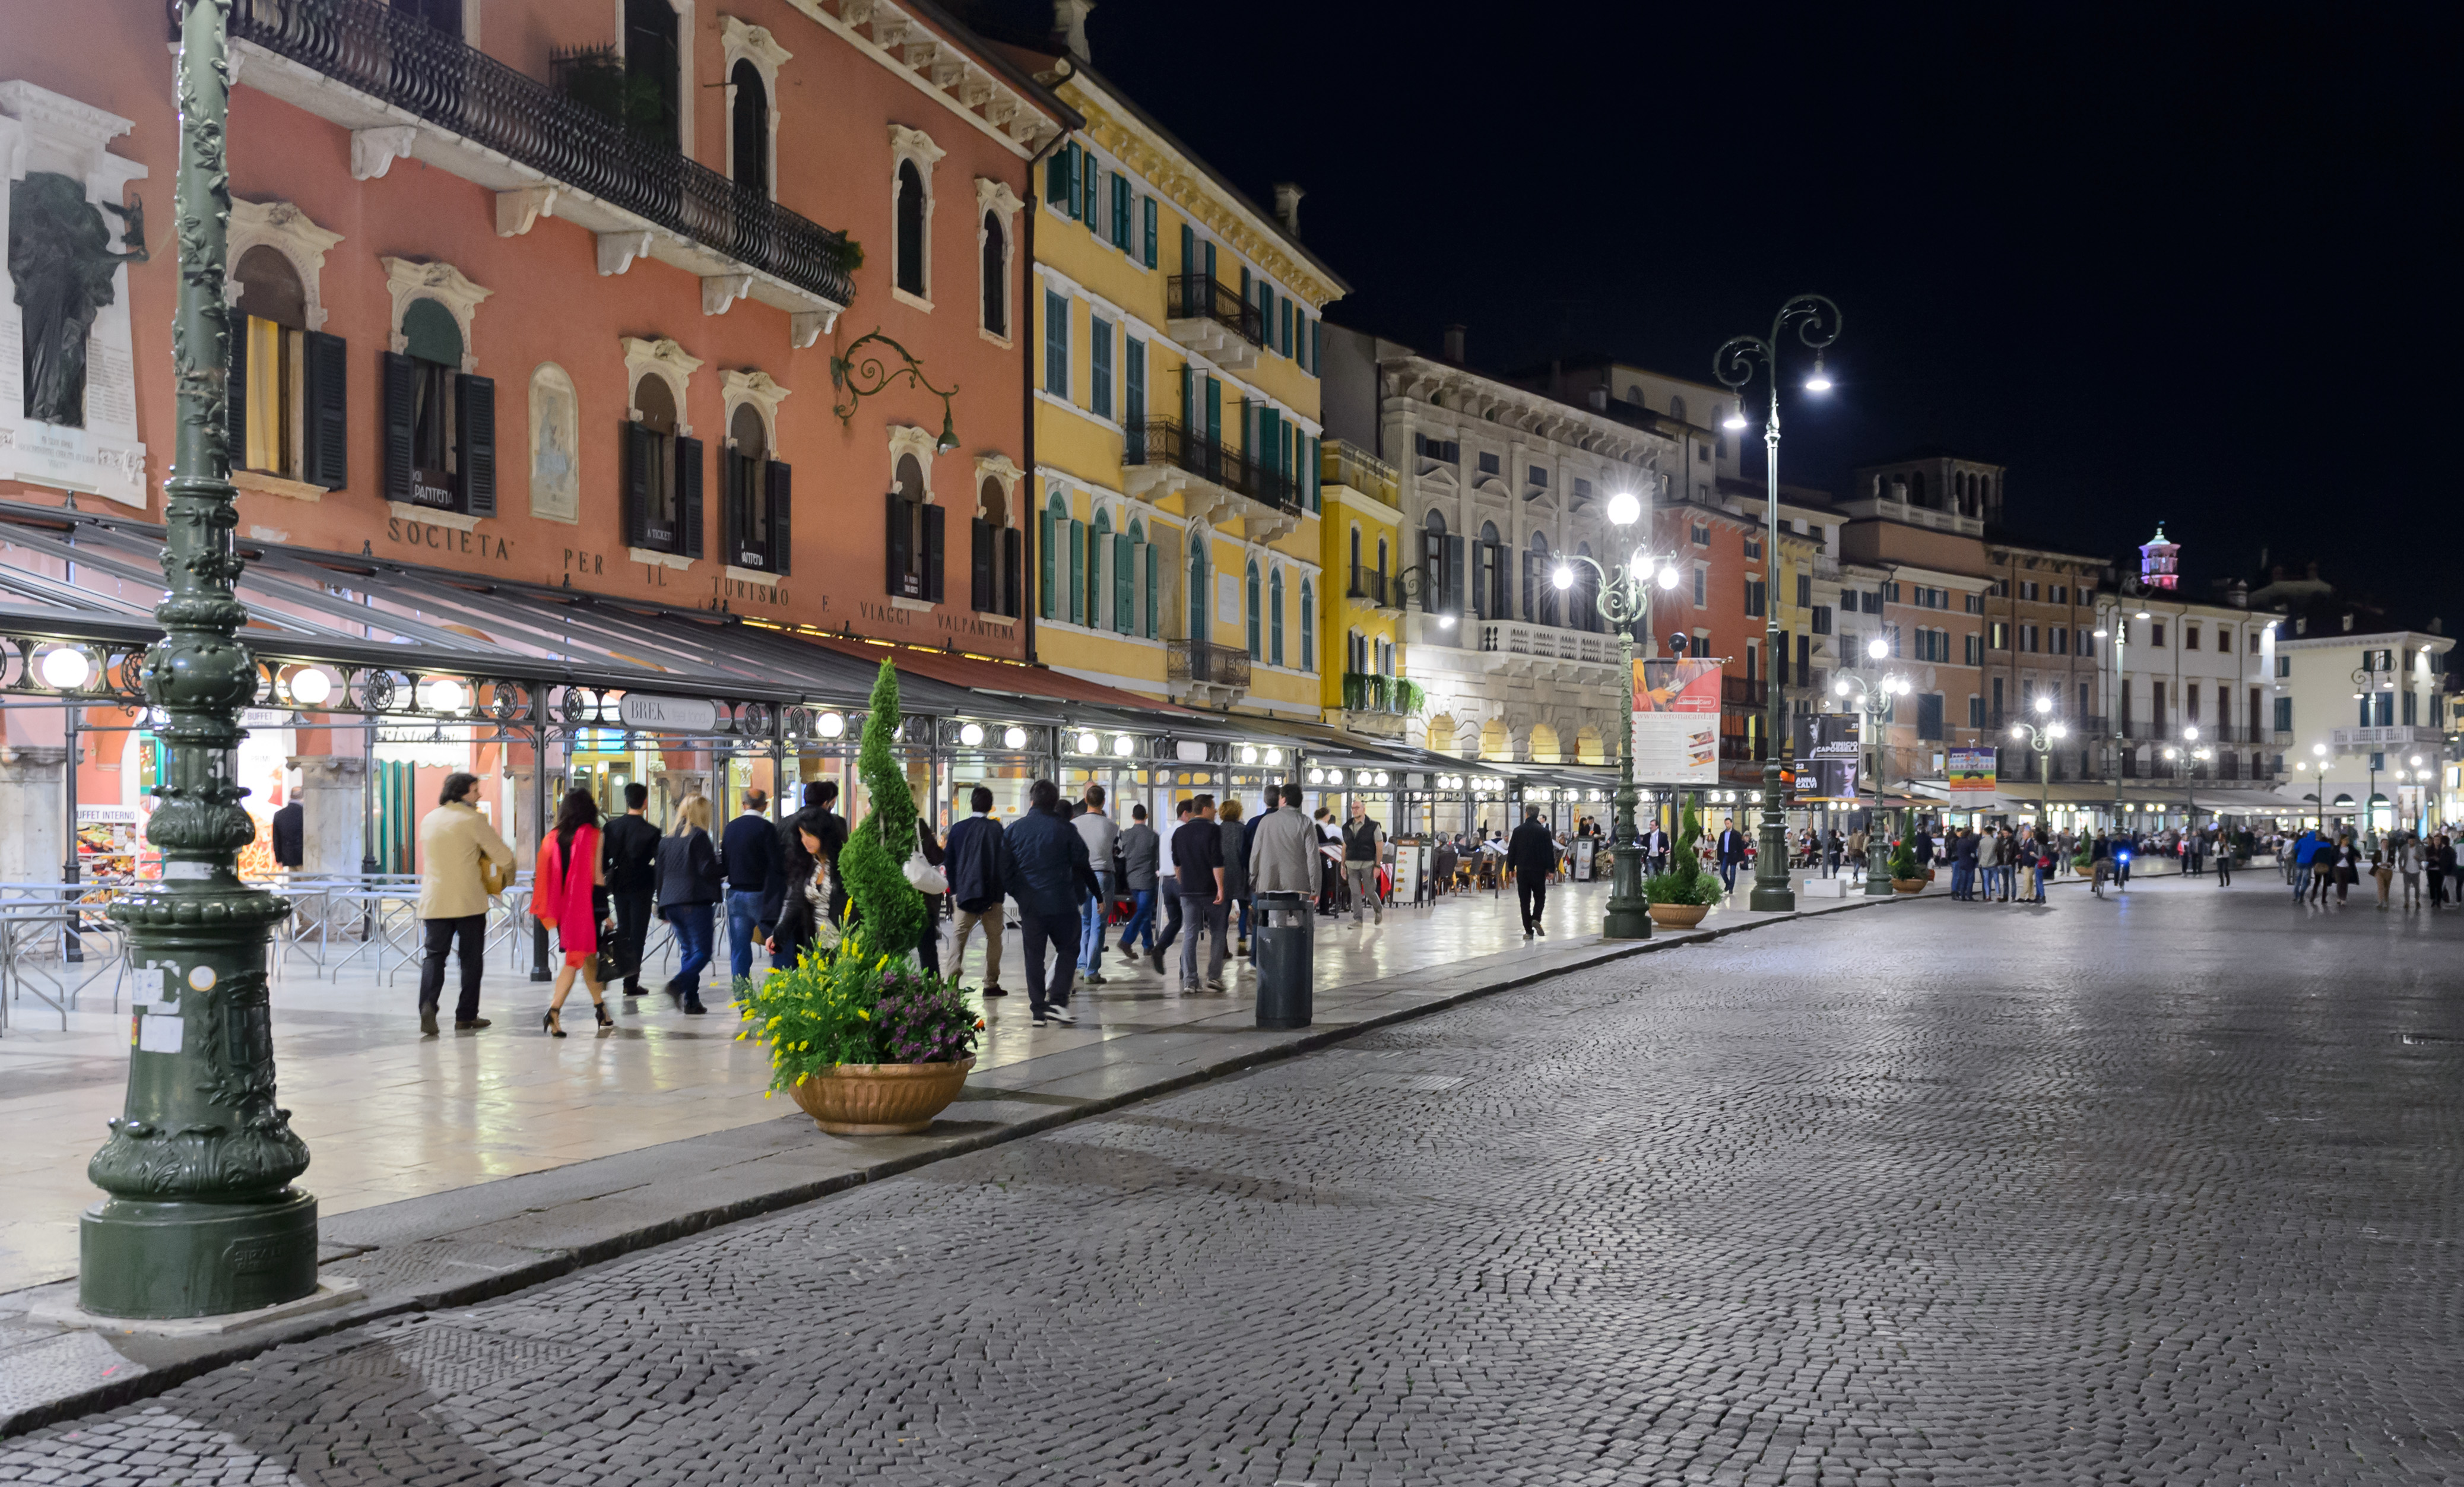
pedestrian, road, street, night, town, city, walkway, cityscape, downtown, plaza, italy, nikon, lane, waterway, infrastructure, italia, verona, town square, metropolis, nightfoto, nikond4, d4, urban area, human settlement, metropolitan area